John Shakespeare

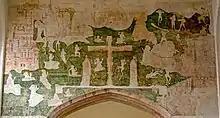
The restored wall paintings of the Guild Chapel in Stratford-upon-Avon that were defaced by Shakespeare

The only record that survives of Shakespeare's personality is a note written by Thomas Plume fifty years after his death. Plume records a conversation with Sir John Mennes (1599–1671), who stated that he had once met him in his shop and described him as a "merry cheeked old man" who said of his son that "Will was a good honest fellow, but he durst have cracked a jest with him at any time." As Katherine Duncan-Jones points out, this is impossible, since Mennes was two years old when John Shakespeare died. She thinks Plume may have been recording an anecdote related by Mennes taken from his father.